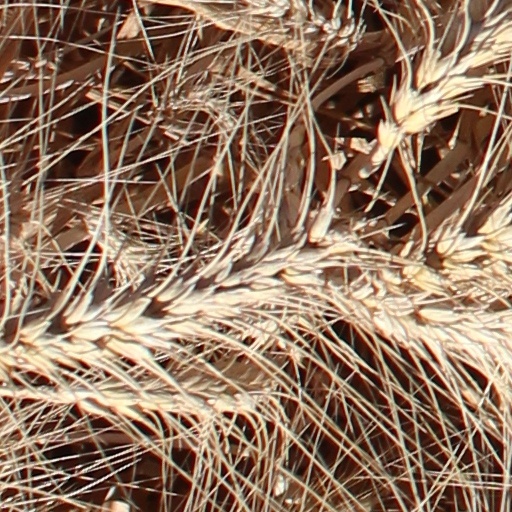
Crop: wheat